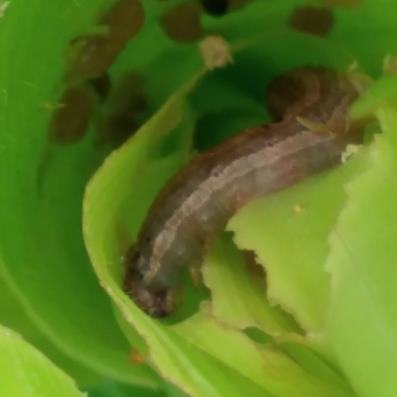
Crop: Maize
Condition: spodoptera-frugiperda-p